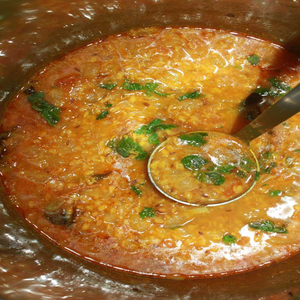
Dish: dal